Spanish names of the Basque Country

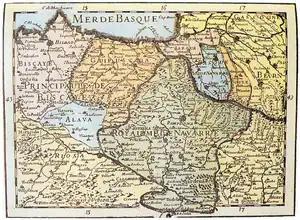
French map, 18th century

In the Spanish public discourse the territory traditionally inhabited by the Basques was assigned a variety of names across the centuries. Terms used might have been almost identical, with hardly noticeable difference in content and connotation, or they could have varied enormously, also when consciously used one against another. The names used demonstrate changing perceptions of the area and until today the nomenclature employed could be battleground between partisans of different options.